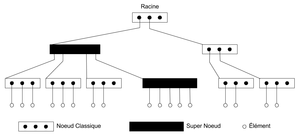
Structure interne d'un X-tree
Une structure de données multidimensionnelles est une structure logique permettant de stocker des couples de données de façon que les traitements qui leur sont appliqués soient simplifiés.